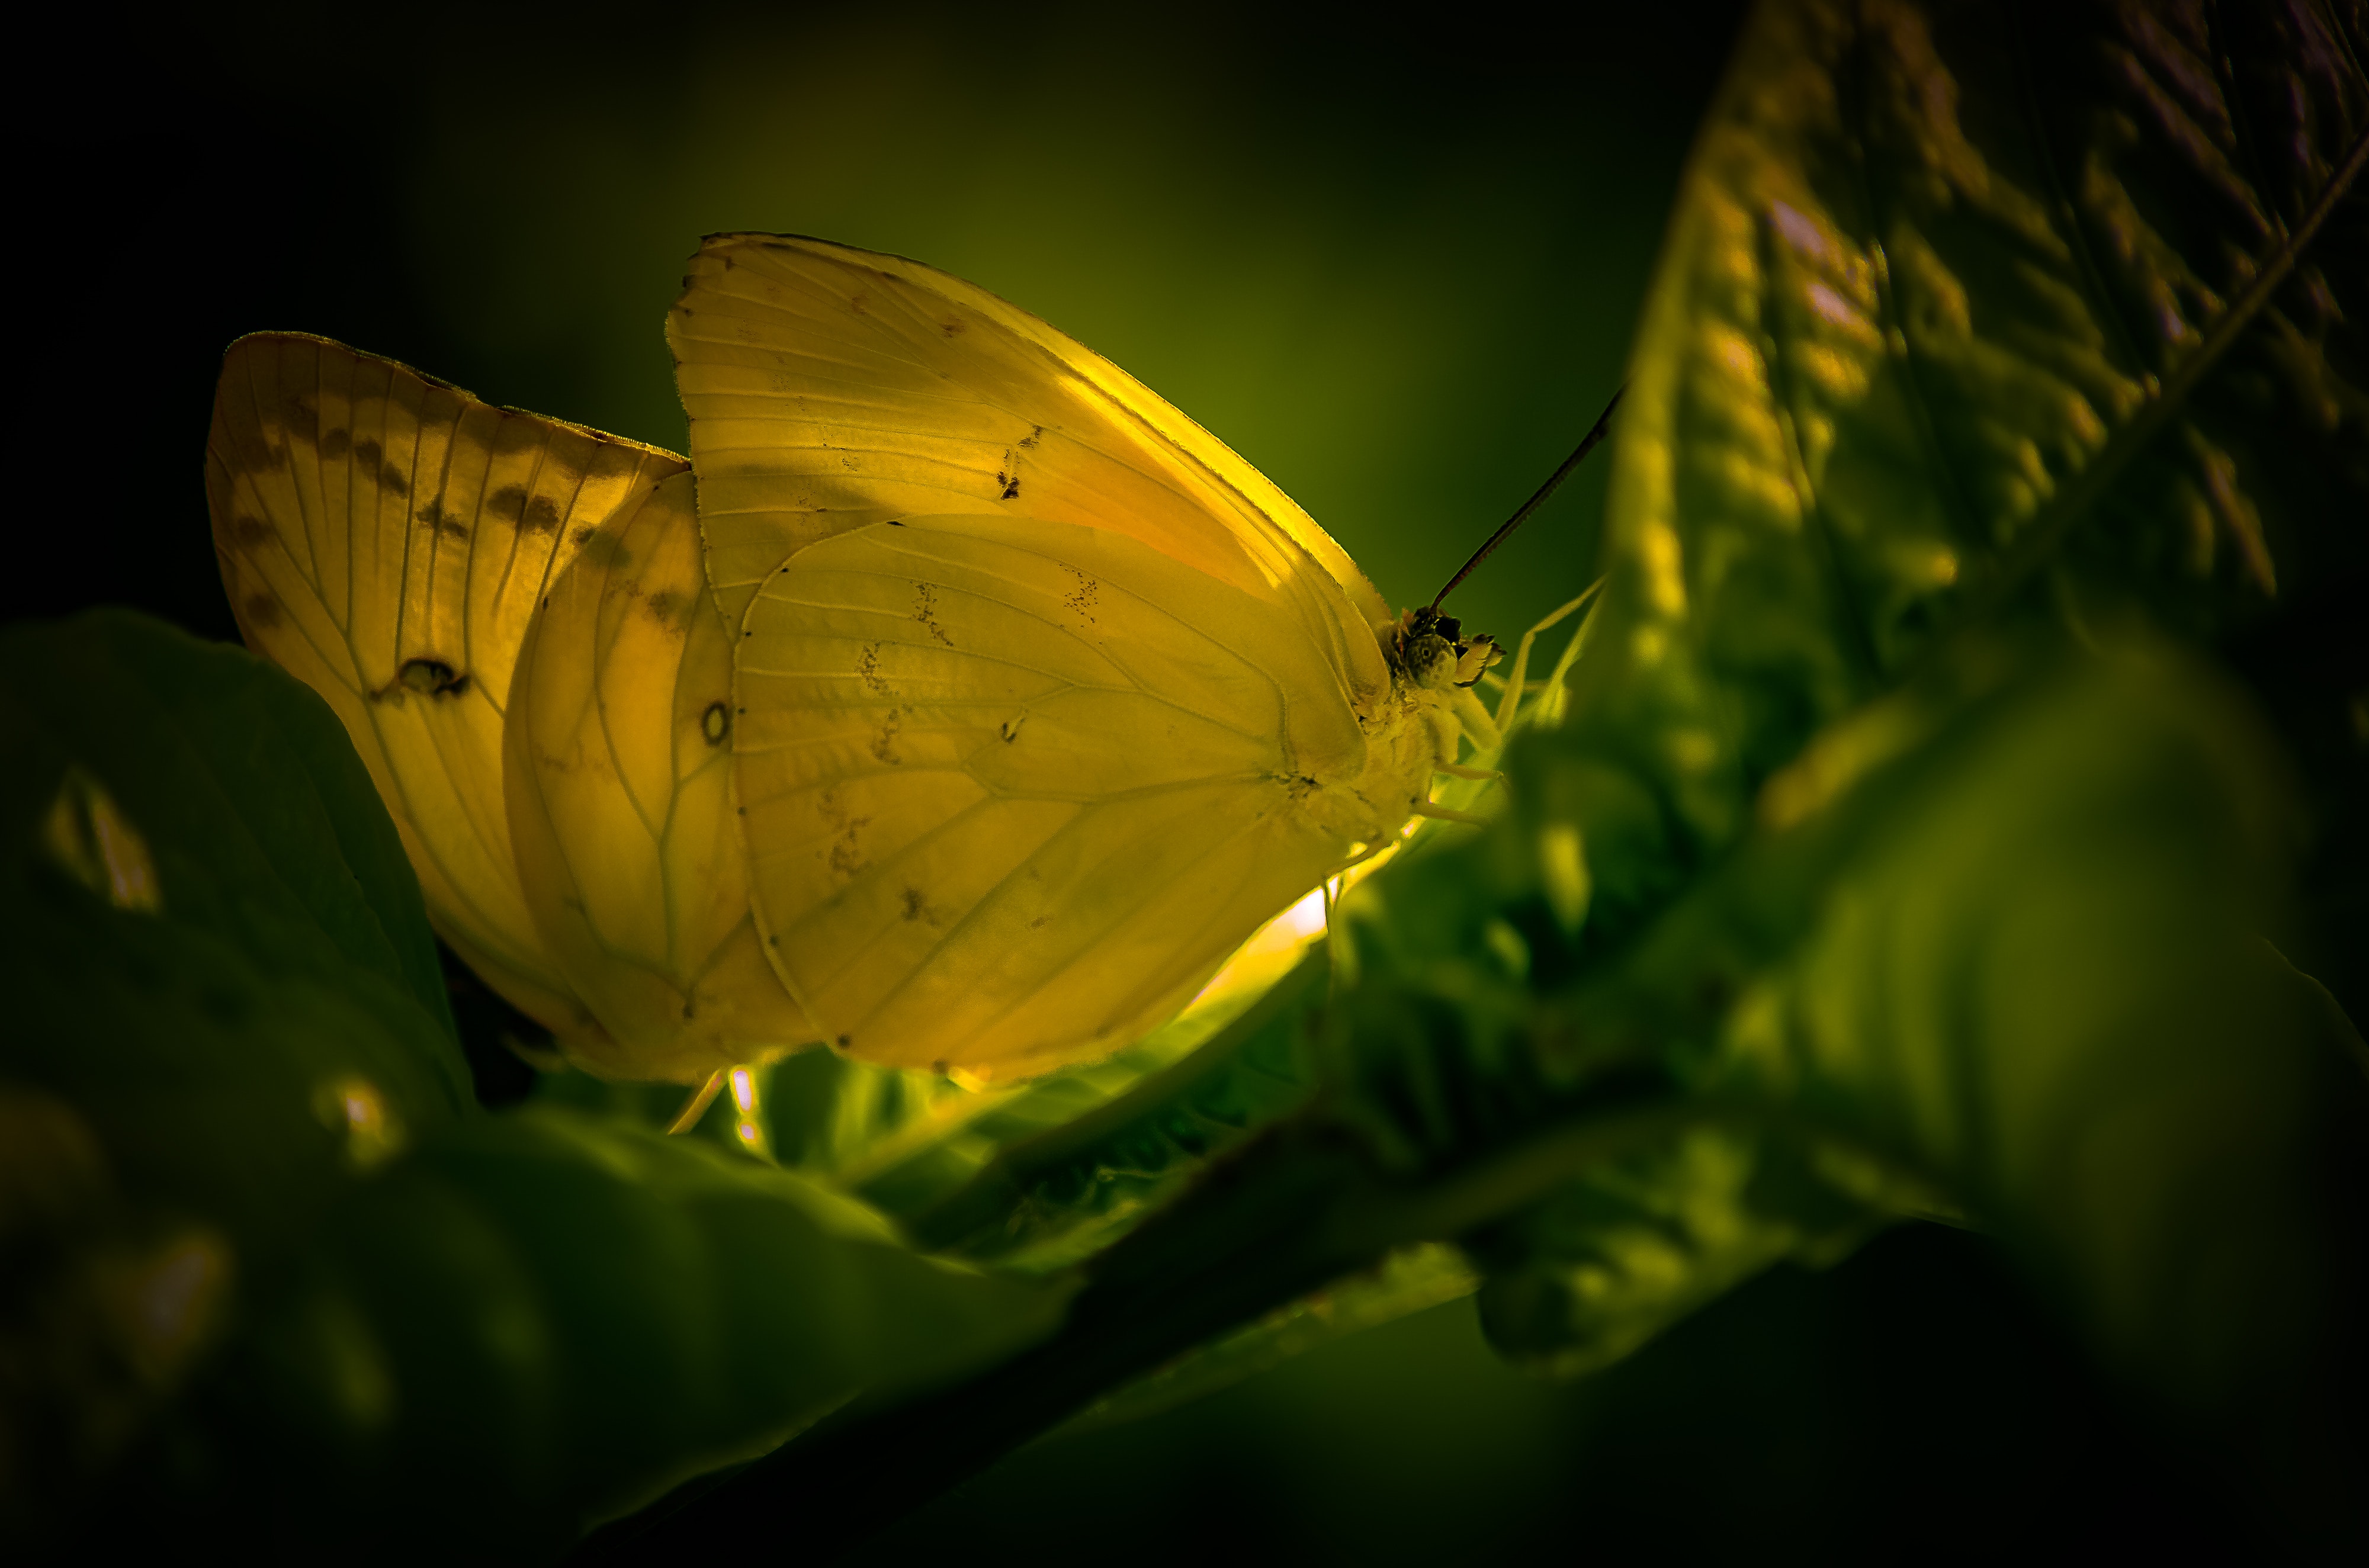
butterfly, pollinator, insect, arthropod, leaf, nature, plant, moths and butterflies, petal, colias hyale, flower, Brimstones, wing, gonepteryx rhamni, macro photography, close up, terrestrial plant, water, little yellow, flowering plant, invertebrate, moth, grass, wildlife, darkness, still life photography, brush footed butterfly, night, lycaenid, Colias sareptensis, pieridae, gonepteryx cleopatra, still life